Manzanita Sol

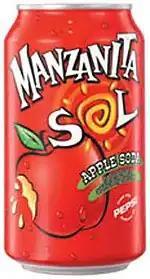

Manzanita Sol is a brand of apple-flavored soft drinks owned by PepsiCo. It was created by two brothers, Ramon and Manuel Rodriguez Fonseca, who started Embotelladora El Sol after learning the trade from the father, a Spanish industrialist who arrived to Mexico in the 20th Century. The formula for Manzana Sol, a cider flavored drink, was registered in 1950, when the original factory was based in Mexico City's neighborhood of San Pedro de los Pinos, and later moved to Acoxpa 69, in Coapa. PepsiCo. bought the formula in the nineties. It originally included 6% of apple juice.